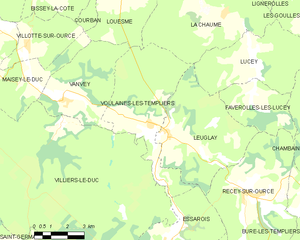
Voulaines-les-Templiers est une commune française située dans le département de la Côte-d'Or en région Bourgogne-Franche-Comté. Les gentilés sont "Voulainais" et "Voulainaise".